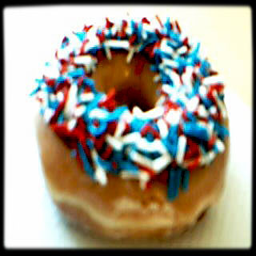
A glazed donut with red, white, and blue sprinkles.
A close up picture of a donut on a table.
A close up of a doughnut covered in red, white, and blue sprinkles.
A donut with red, white and blue sprinkles on top.
A doughnut topped with chocolate frosting and colorful sprinkles.